The Lucky Corner

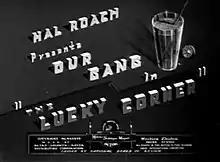

The Lucky Corner is a 1936 "Our Gang" short comedy film directed by Gus Meins. It was the 143rd "Our Gang" short to be released.